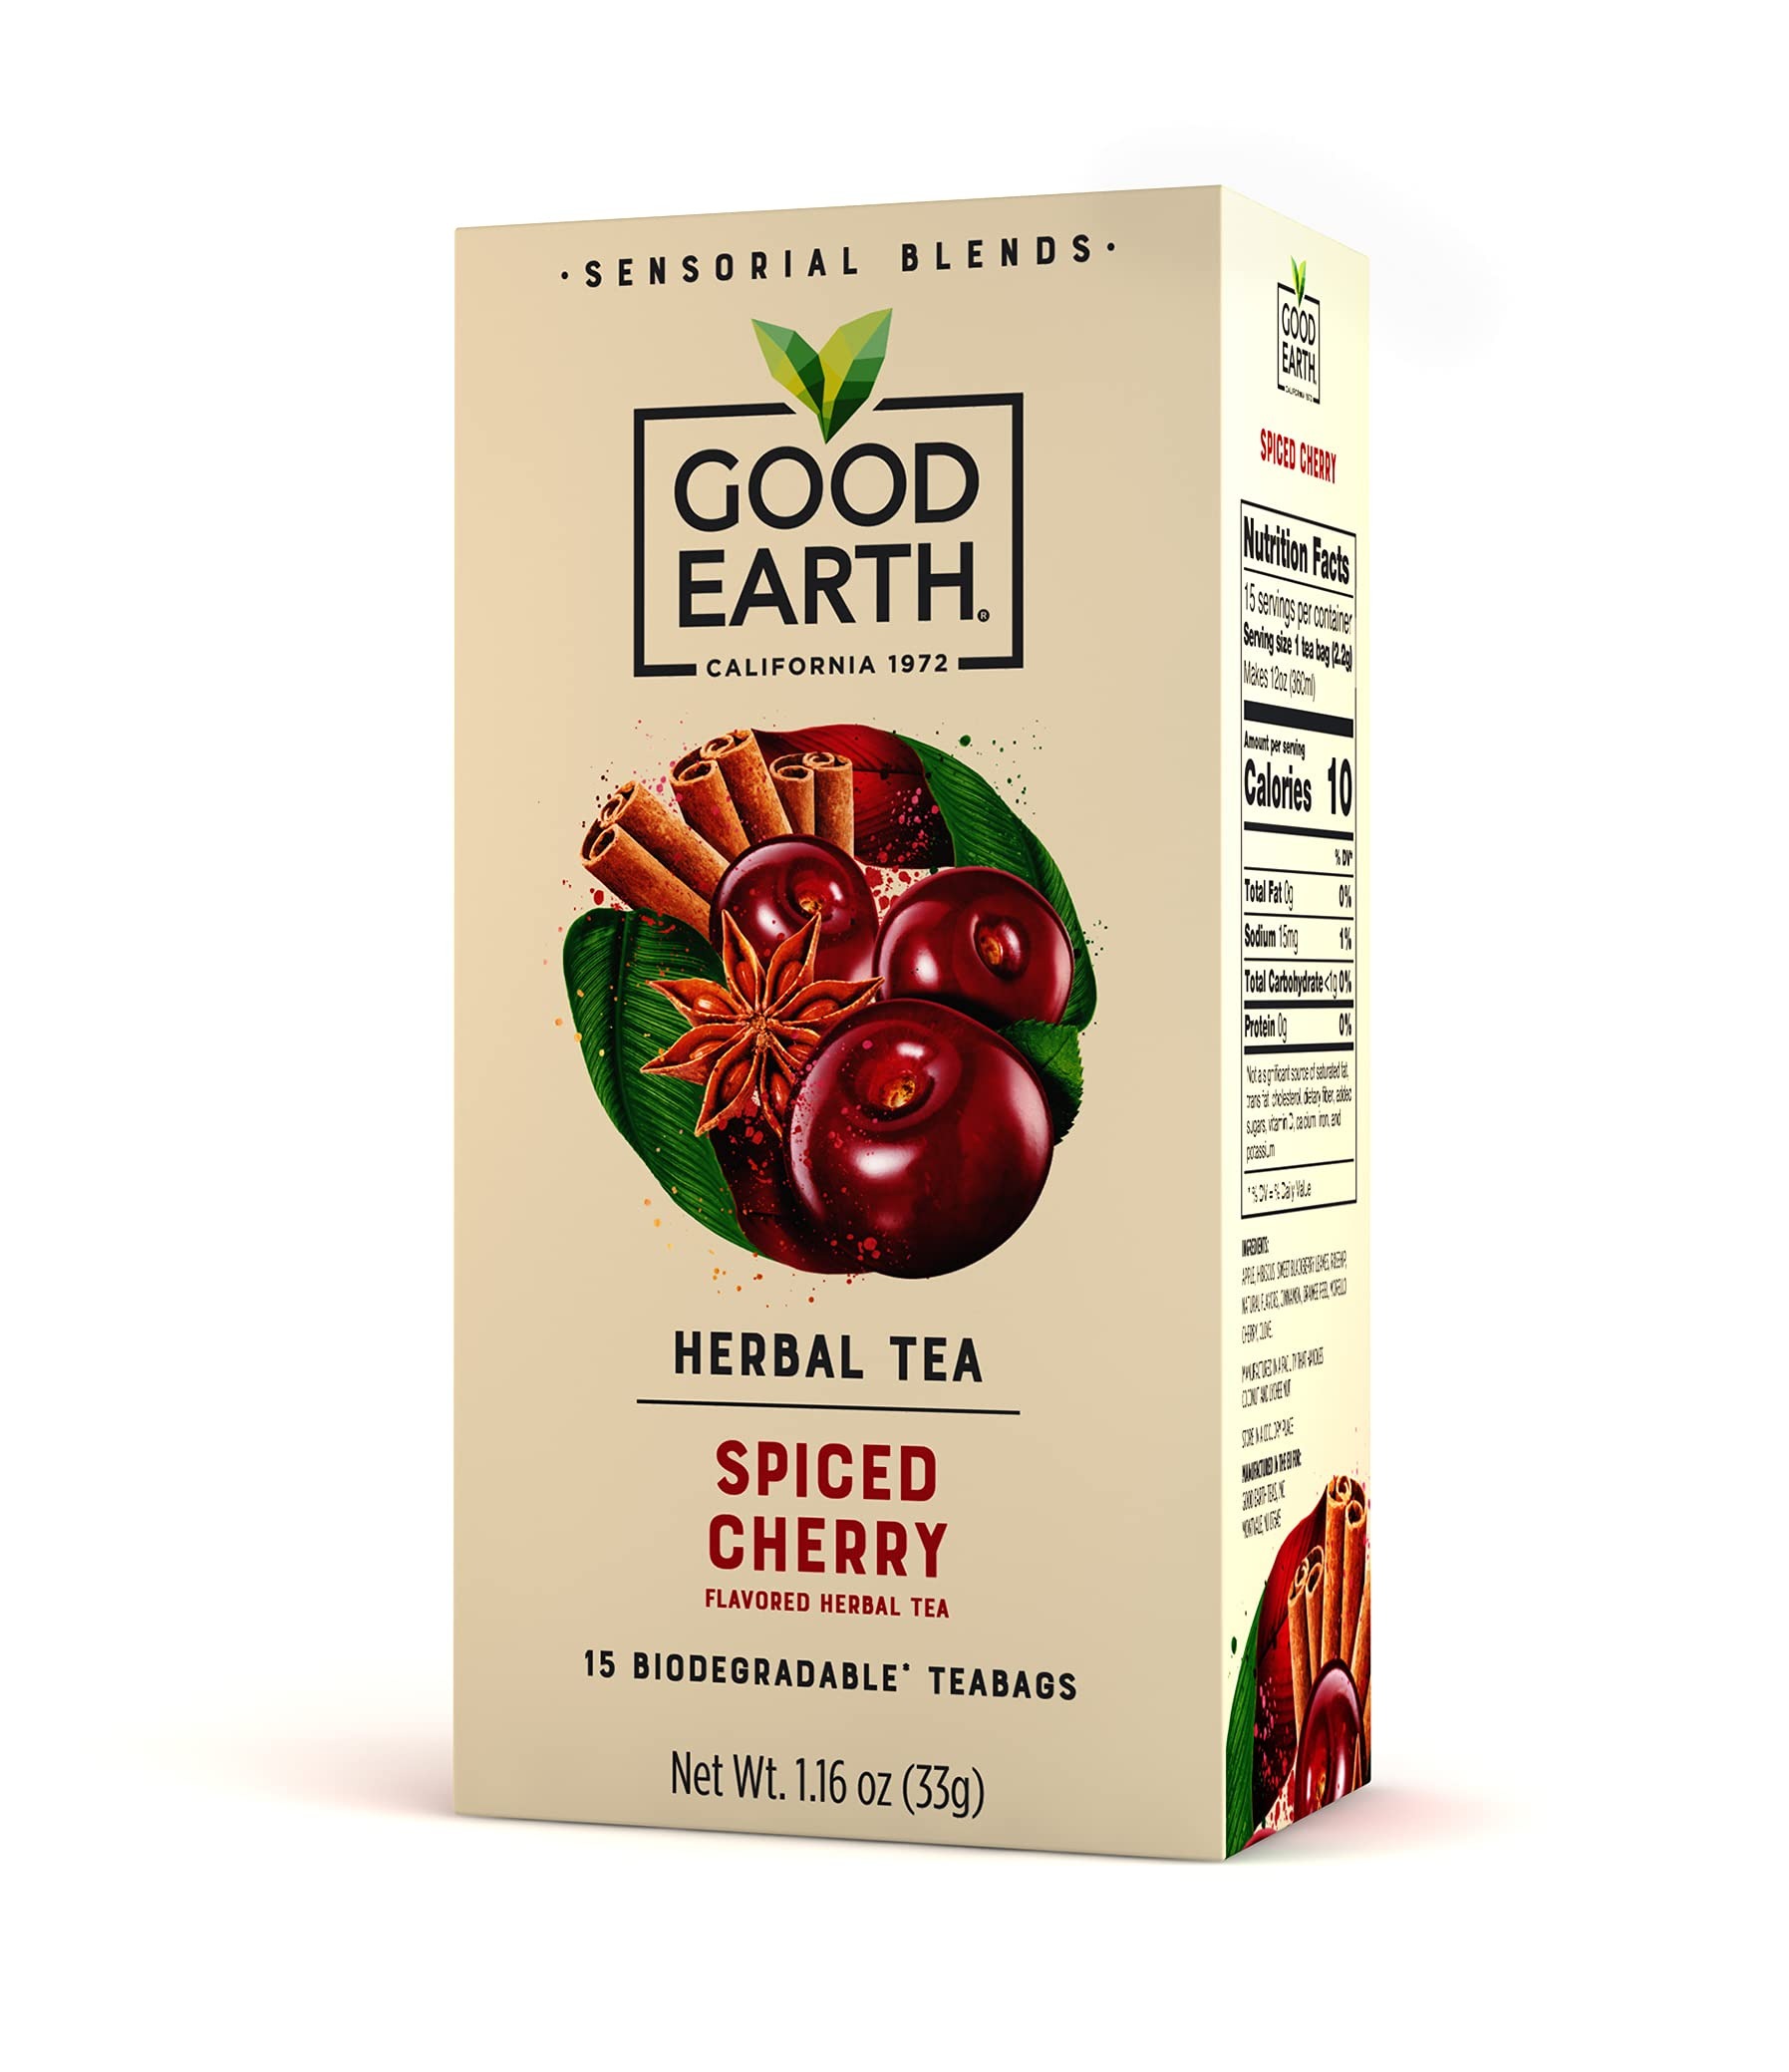
Item Name: Good Earth Spiced Cherry Flavored Herbal Tea, Sensorial Blend, Natural, 15 Bags (Pack of 5)
Bullet Point: Good Earth Spiced Cherry Flavored Herbal Tea, Sensorial Blend, Natural, 15 Bags (Pack of 5)
Value: 75.0
Unit: Count

Price: 22.91